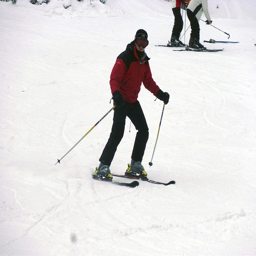
Skiers with poles making their way down a snowy hill
A skier goes down a gentle hill of snow.
Some skiers near each other on a snowy hill.
a person riding skis on a snowy slope
The skier in the maroon coat is standing with ski poles.